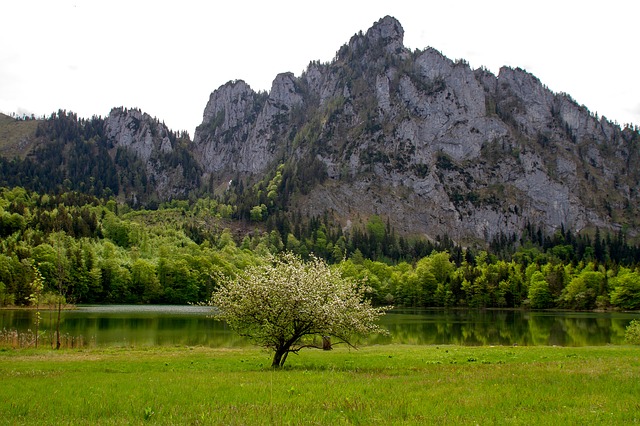
Label: gatto